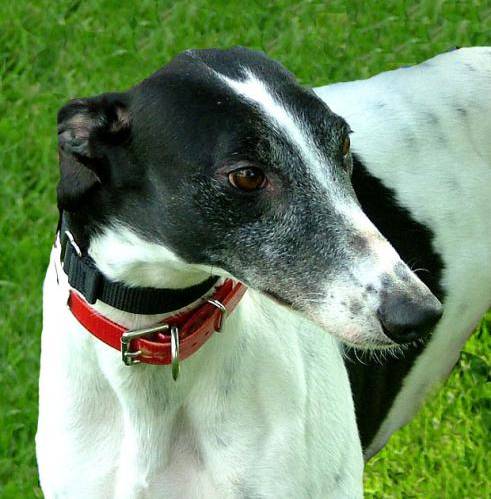
Label: dog